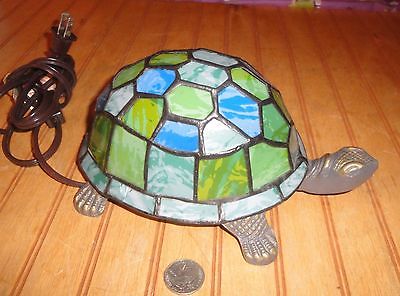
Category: lamp